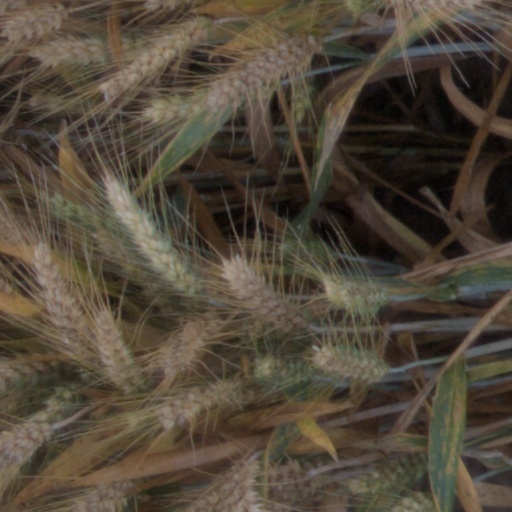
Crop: wheat